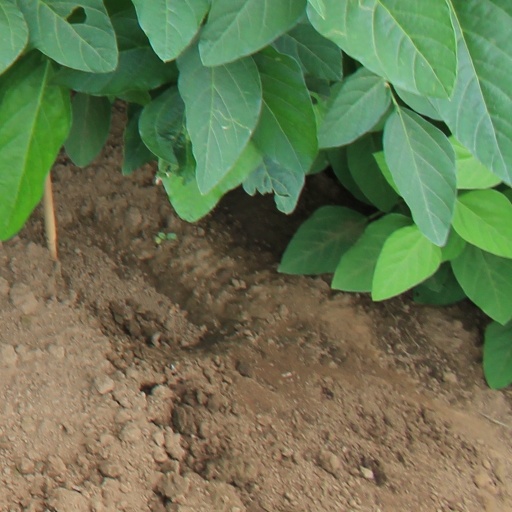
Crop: soybean